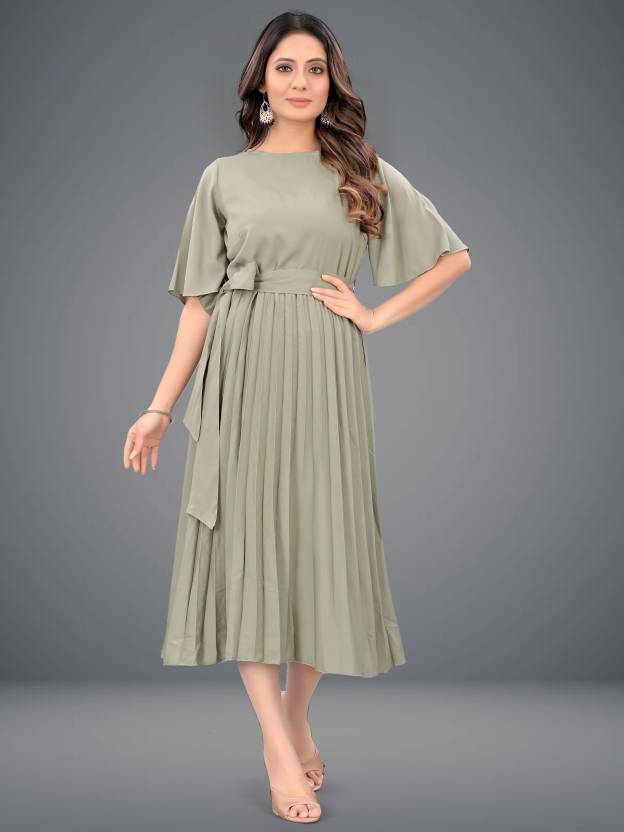
Product: Women Pleated Silver Dress
Price: ₹379
Colors: Silver